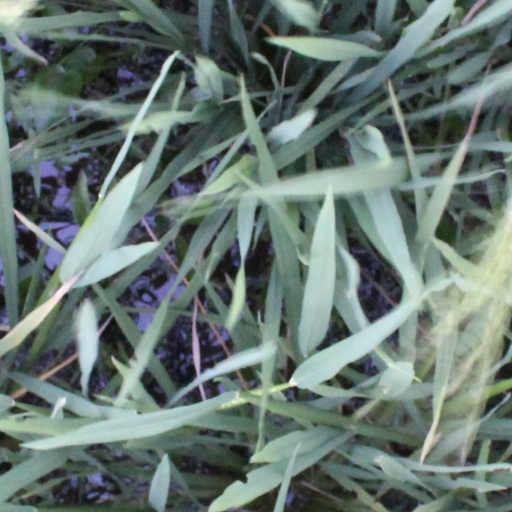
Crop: rice